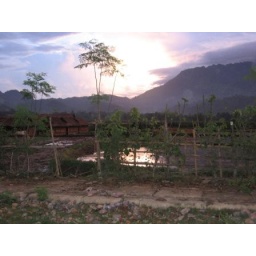
This is a view from our stilted house in the white thai village at dusk...